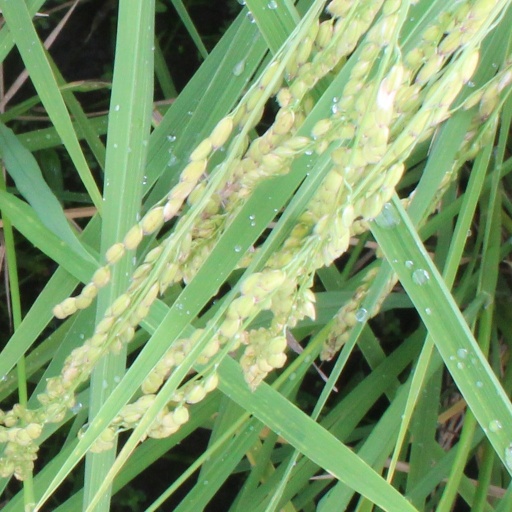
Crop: rice